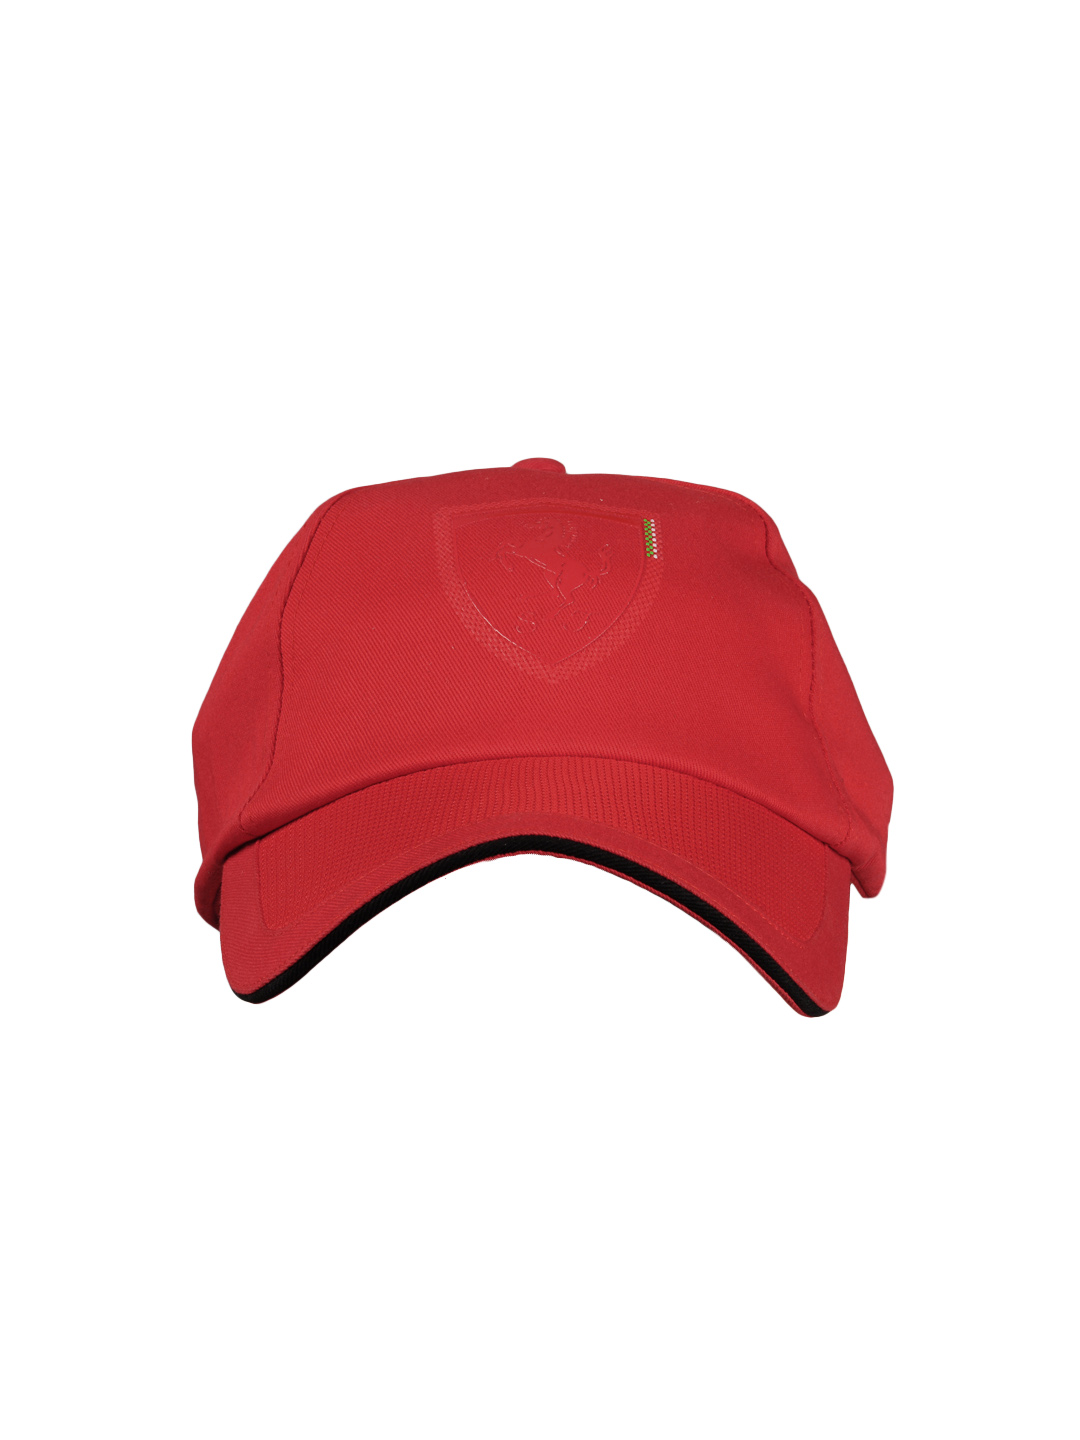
Puma Unisex  Ferrari Lifestyle Cap
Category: Accessories / Headwear / Caps
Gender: Unisex
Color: Red
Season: Summer 2010
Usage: Casual